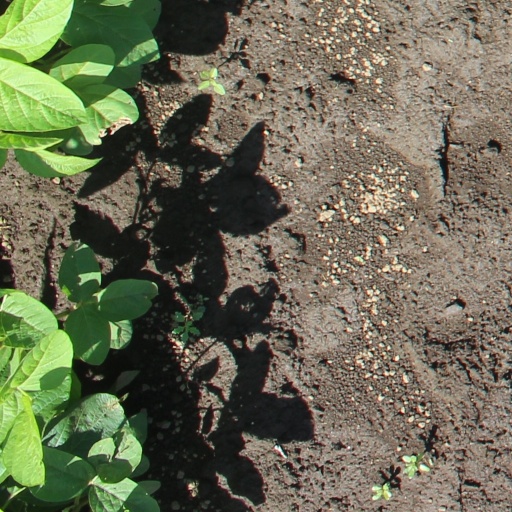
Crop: soybean